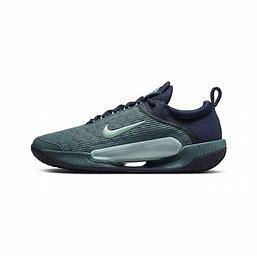
Brand: Nike
Model: Court Zoom NXT